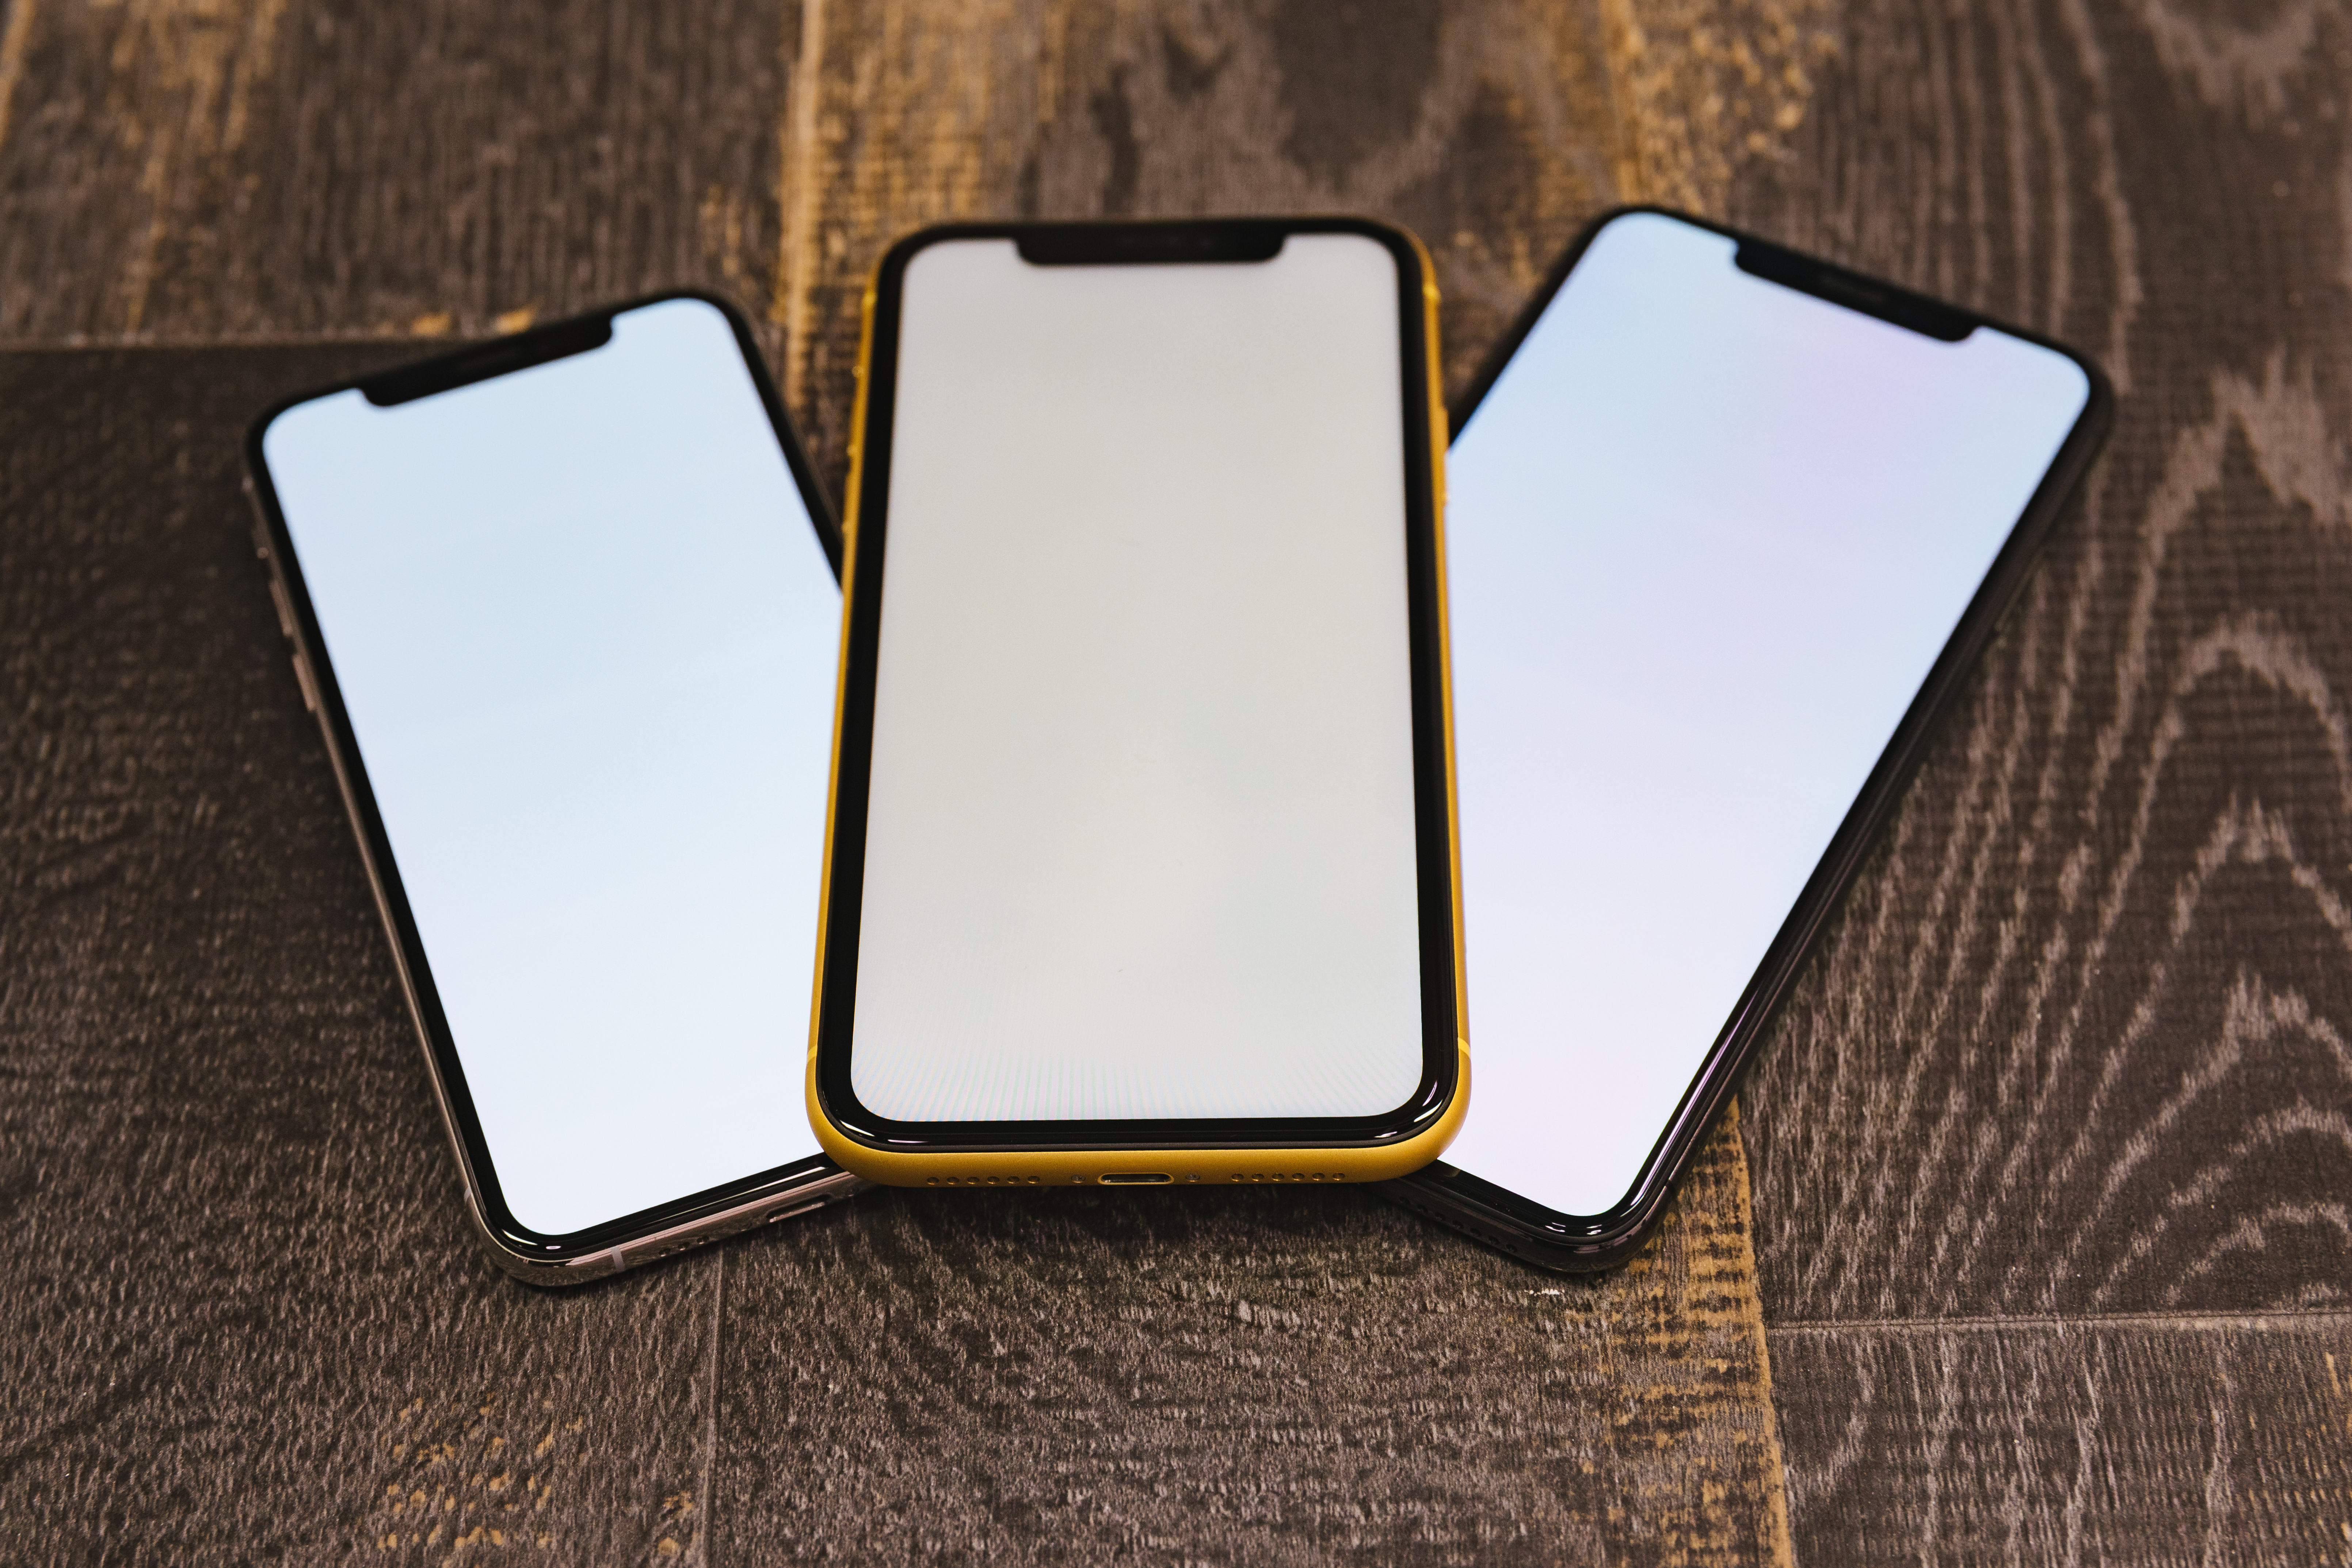
electronic, digital, mobile phone case, mobile phone accessories, iphone, font, gadget, Material property, technology, electronic device, rectangle, mobile phone, metal